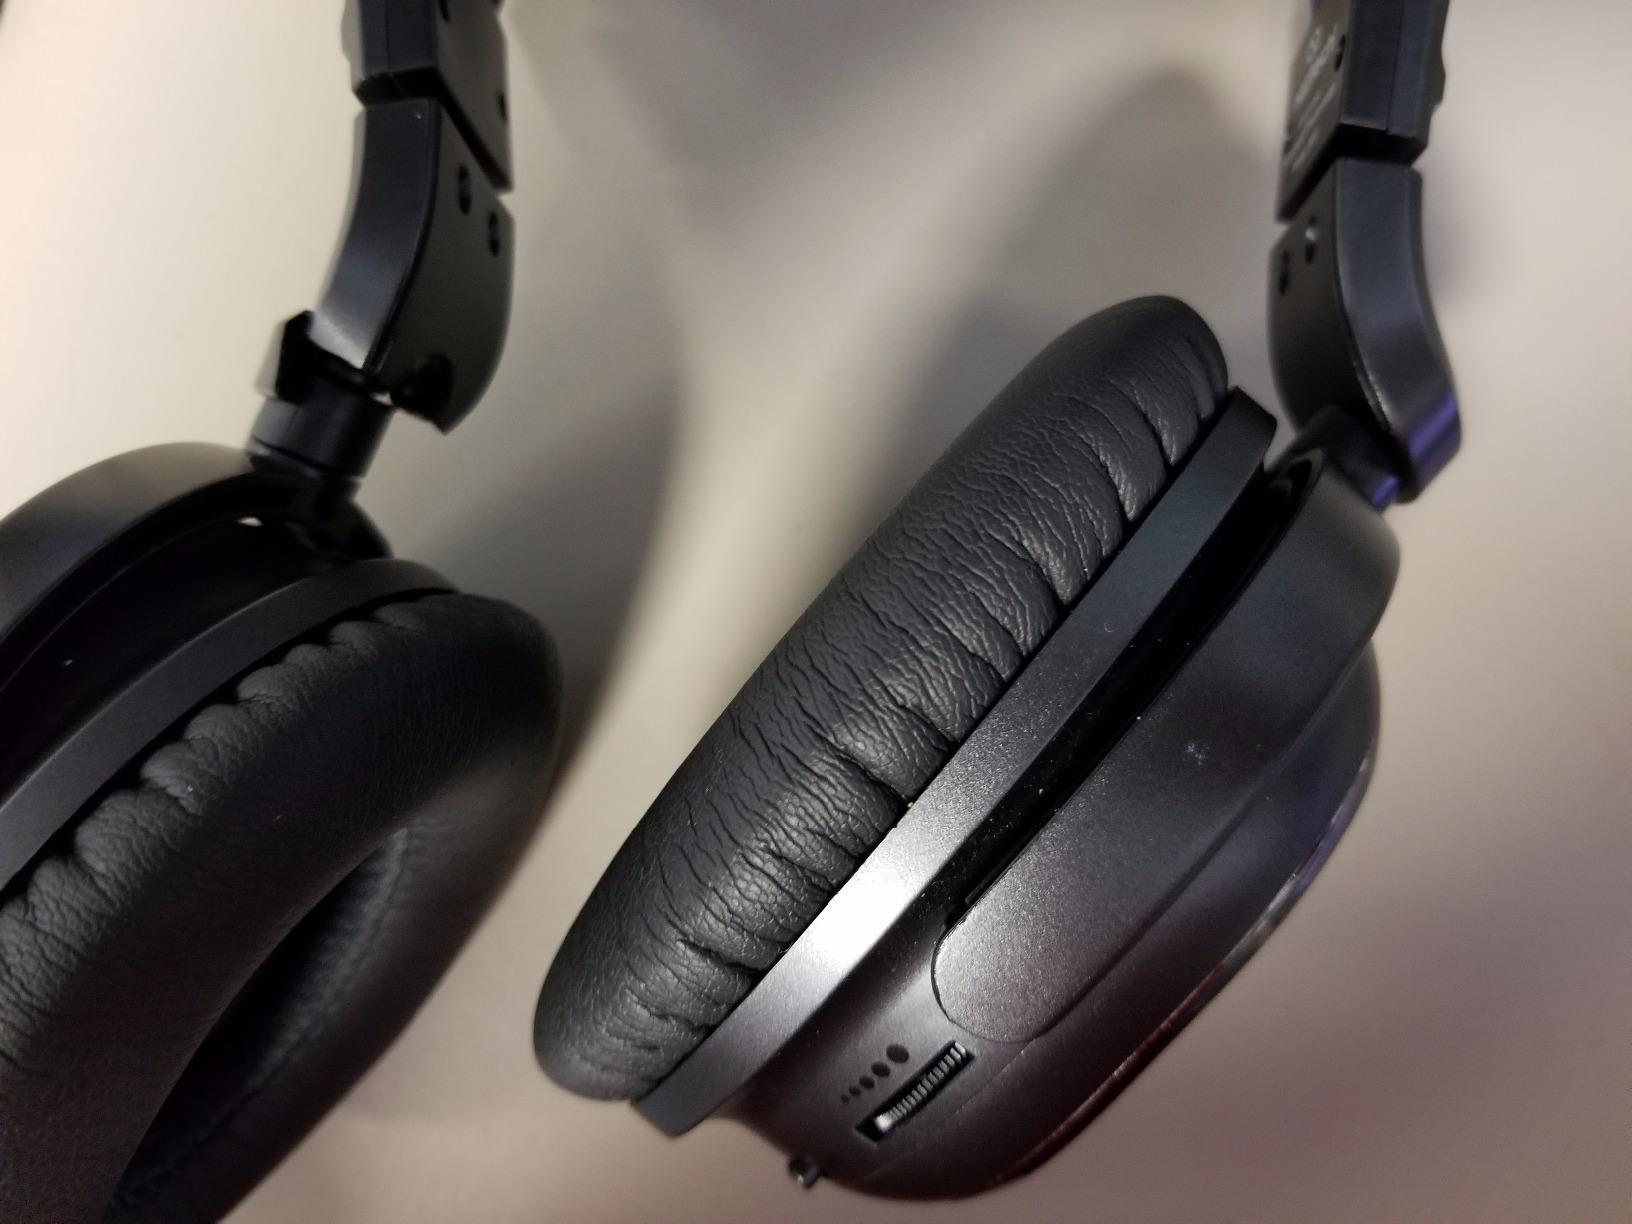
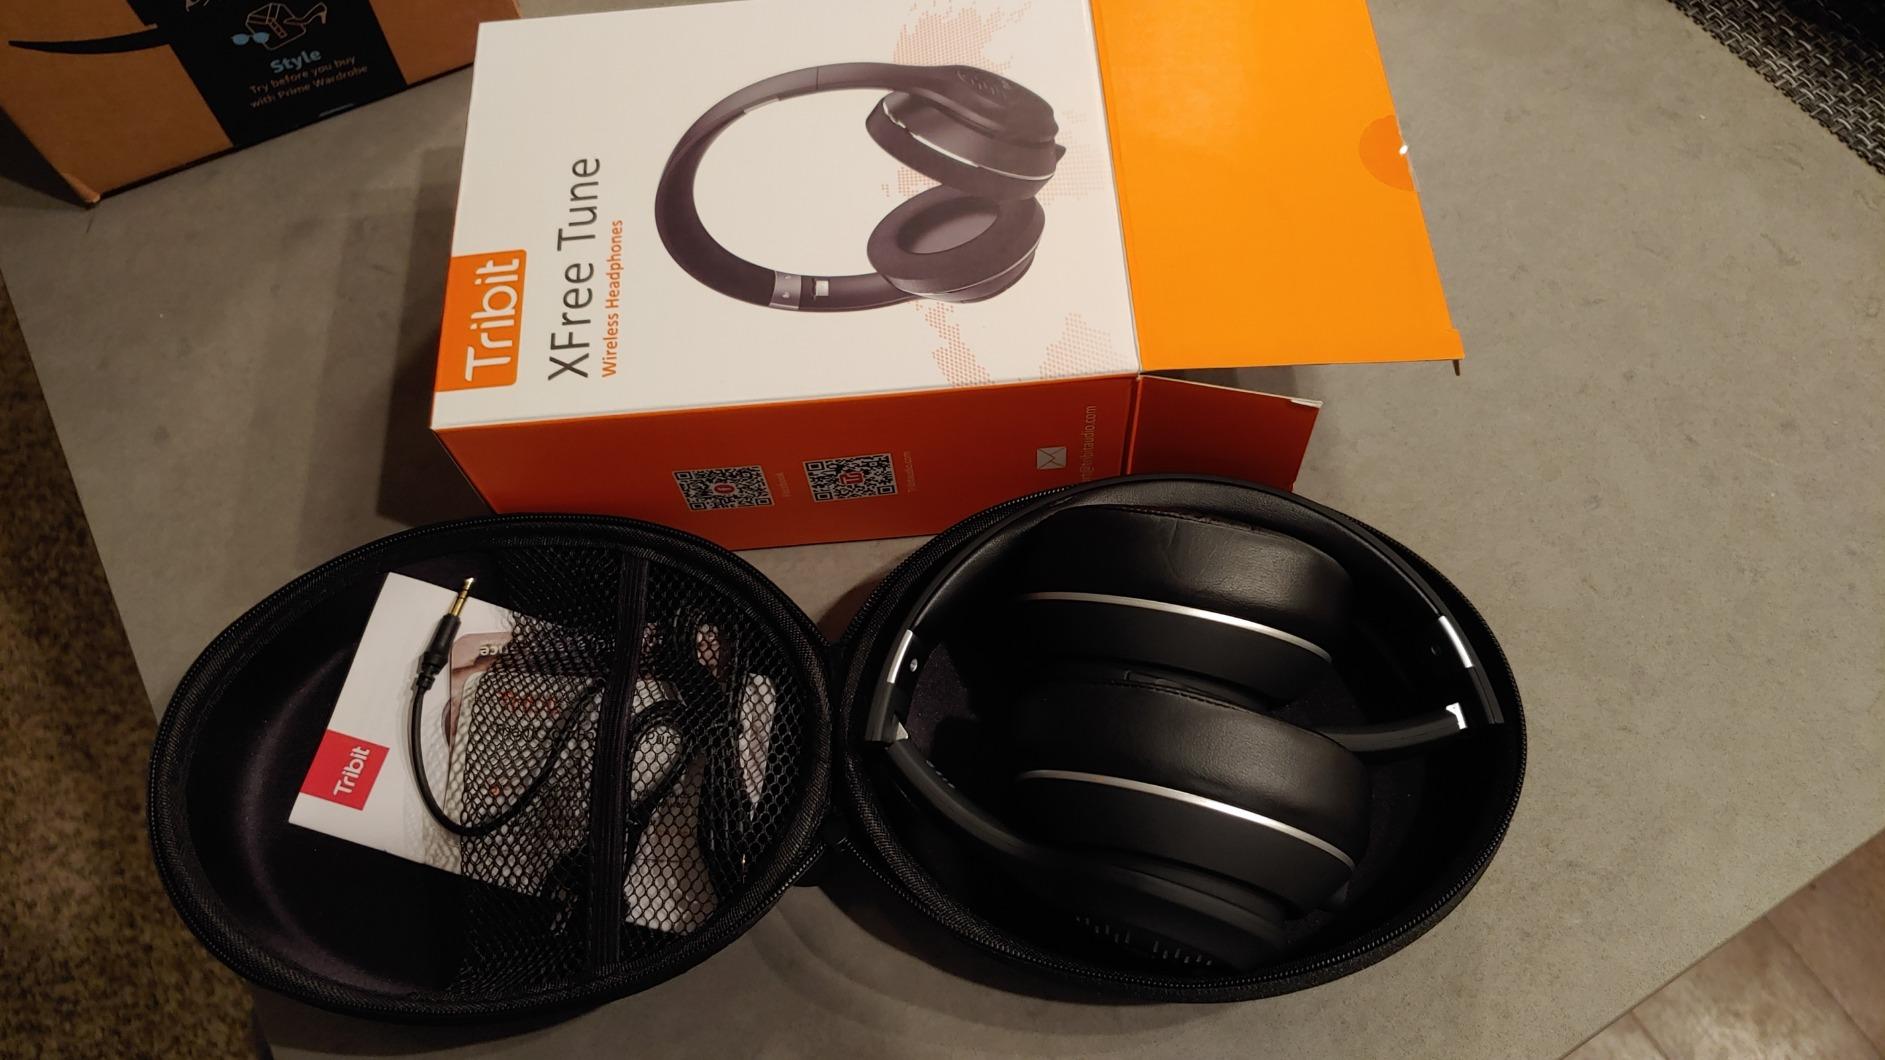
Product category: headphones
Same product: no